Helena Dalli

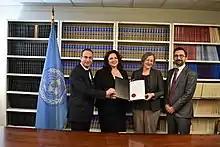
Dalli submitting Malta's instrument of accession to OP-CEDAW at the UN Headquarters in March 2019

In 2015, Helena Dalli led the process for the establishment of the International Day of Women and Girls in Science, which the UN now commemorates annually on 11 February. Dalli was also instrumental for the restructuring of the Malta Medicines Authority.